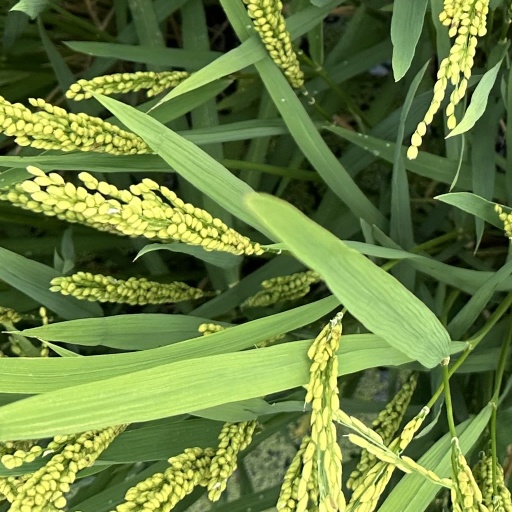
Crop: rice